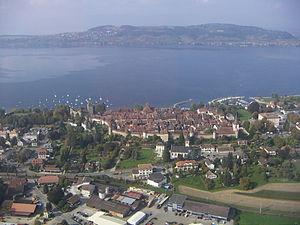
La bataille de Morat est une victoire remportée par les Confédérés suisses sur l'armée bourguignonne du duc Charles le Téméraire, le 22 juin 1476, dans le cadre des guerres de Bourgogne.